Rajdhani Express

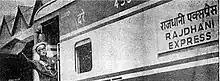
Guard S. O. Levi giving the green signal to start the journey of Rajdhani express on 3 March 1969 from Howrah

On 19 February 1969, the Government of India introduced a new express train capable of reaching speeds of up to as announced in the railway budget. On 1 March 1969, the first Rajdhani Express with nine coaches was flagged off from New Delhi to Howrah with the return journey commencing on 3 March. The train completed the trip in 17 hours 20 minutes and was the only such train in operation till 1972, when the second Rajdhani was introduced from Mumbai.